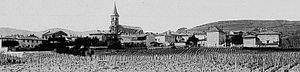
Dictionnaire illustré des communes du département du Rhône. Tome 1 / par MM. E. de Rolland et D. Clouzet.